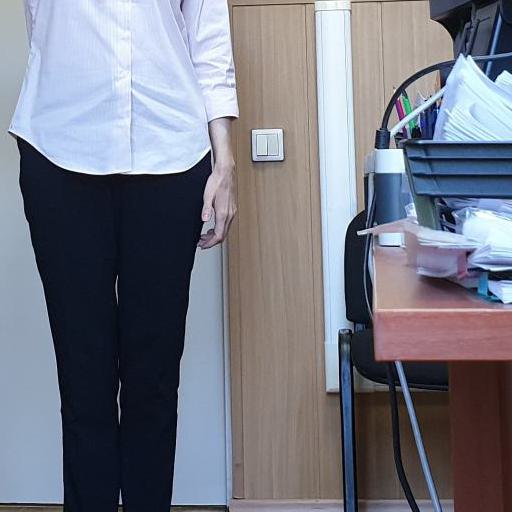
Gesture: no_gesture